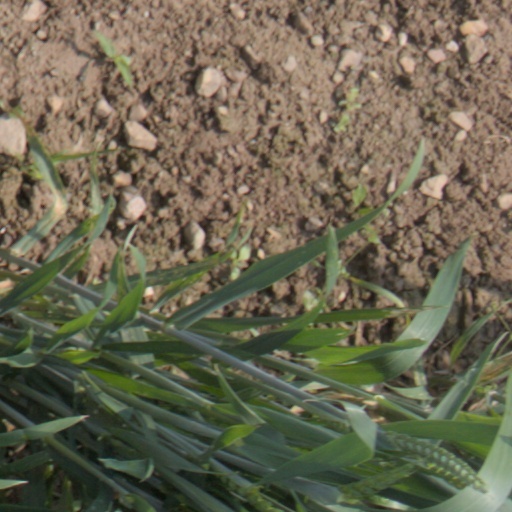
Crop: wheat